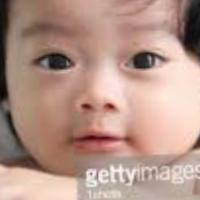
Age group: age 01-10